Duvidha

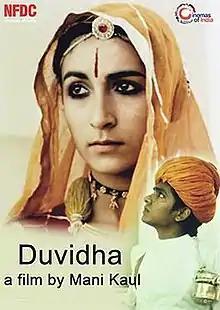

Duvidha is a 1973 ghost movie directed by Mani Kaul, based on a Rajasthani story of the same name by Vijaydan Detha. The film stars Ravi Menon and Raisa Padamsee in lead roles. The film was critically acclaimed and won the director the National Film Award for Best Direction and Critics Award for Best film at the 1974 Filmfare Awards. This film was remade in 2005 as "Paheli", starring Shahrukh Khan and Rani Mukherjee in the lead roles.